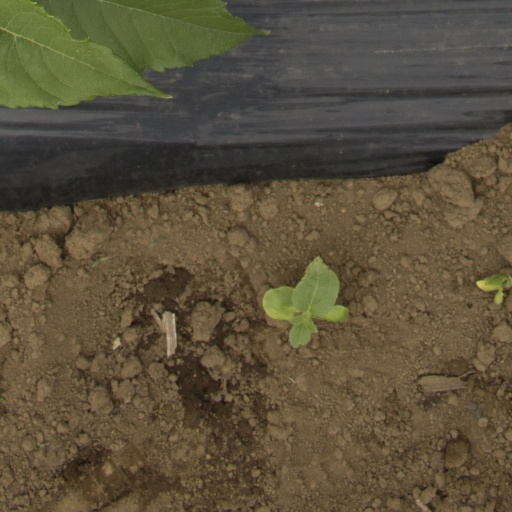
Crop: Jerusalem artichoke